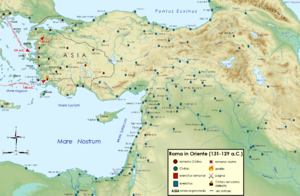
Cette page concerne l'année 129 av. J.-C. du calendrier julien proleptique.